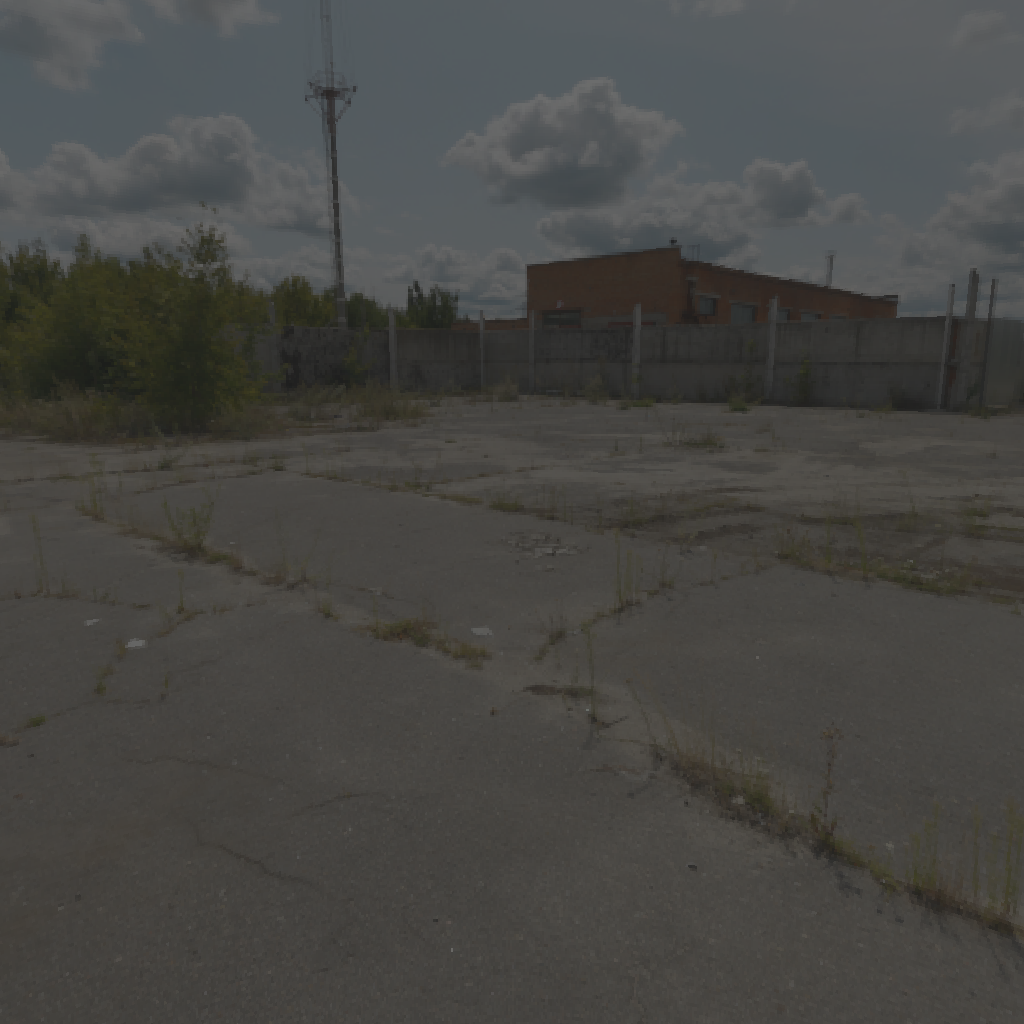
scene-linear HDR photo, Abandoned Parking, outdoor, with visible sun, parking, asphalt, road, tree, bush, skies, urban, midday, partly cloudy, high contrast, natural light, high dynamic range, physically based lighting